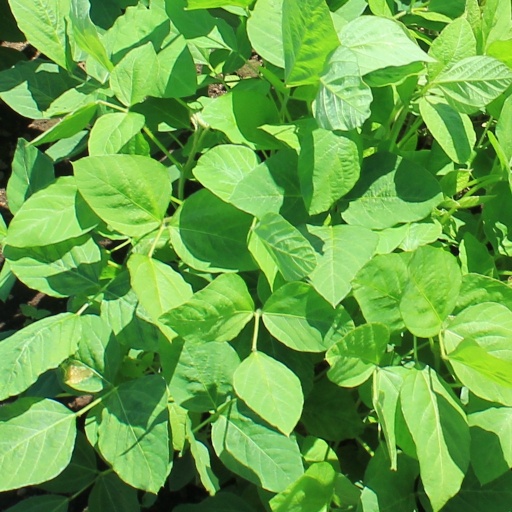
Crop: soybean